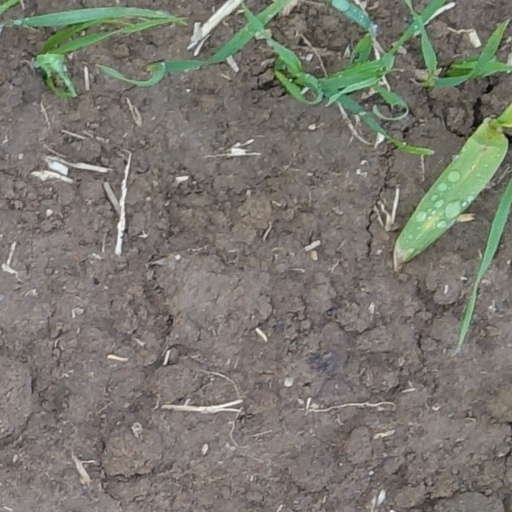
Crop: wheat